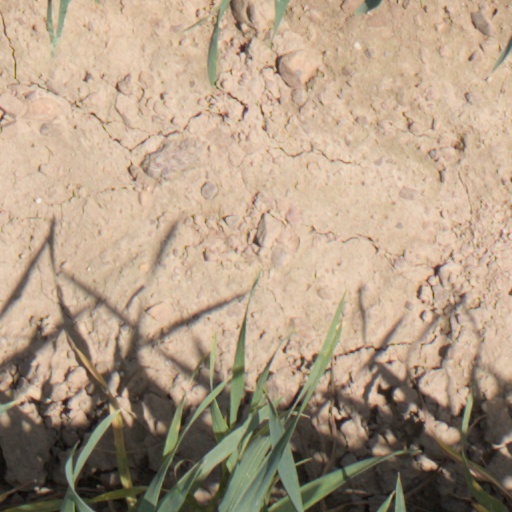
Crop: wheat